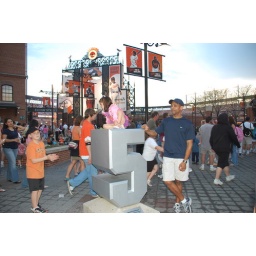
the kid in orange shirt wanted to get on